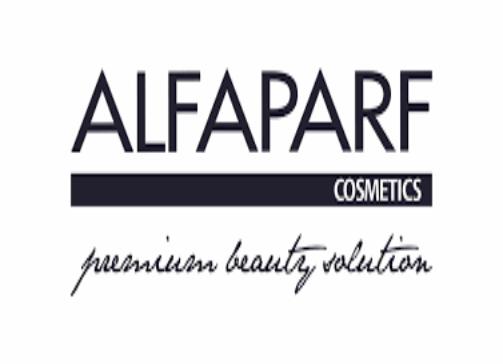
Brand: ALFAPARF
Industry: Necessities